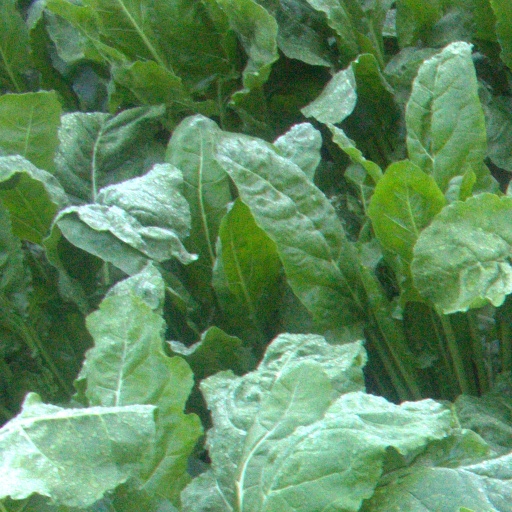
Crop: sugar beet